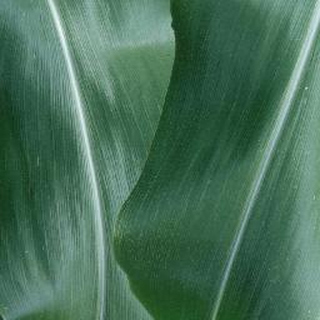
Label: healthy_corn